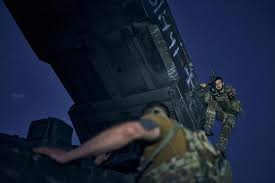
Label: TOS-1